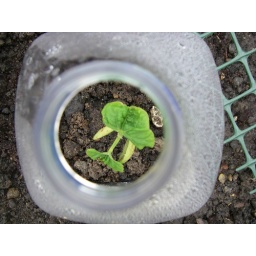
Bean plant in bottle cloche